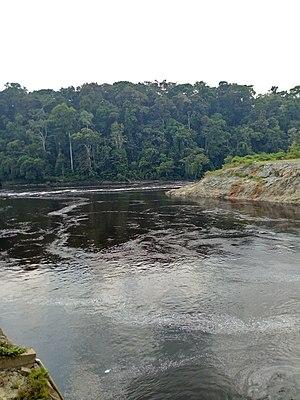
photo d'une partie du fleuve Ntem dans la région du sud Cameroun à la frontière de la Guinée équatoriale dans la localité de Memve'ele.
Le barrage hydroélectrique de Memve'ele est une centrale hydroélectrique camerounaise en cours de finalisation, situé à Nyabizan sur le fleuve Ntem, à 300 km de Yaoundé dont il est destiné à assurer l'approvisionnement électrique en remplacement du barrage vieillissant de Songloulou. D'une capacité de 211 MW, la finalisation de sa construction par l'entreprise chinoise Sinohydro et celles des lignes de raccordement devraient permettre à la production électrique d'être effective en 2018.
Le Ntem est un fleuve d'Afrique, servant de frontière entre le Gabon, le Cameroun et la Guinée équatoriale.
Le Cameroun se situe en Afrique centrale, le pays présente des paysages variés avec une zone de forêt primaire équatoriale au sud, évoluant vers une zone de savane arborée puis de sahel à l'extreme nord. Le pays est traversé par une zone montagneuse à l'ouest et au centre.